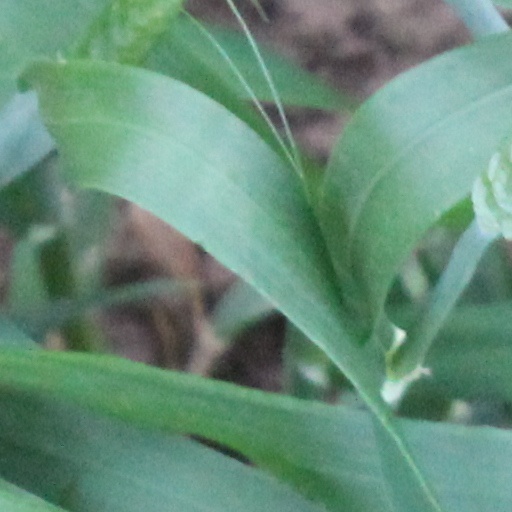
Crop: wheat